Question: Please indicate a possible affordance area of the surfboard that can be used for carrying
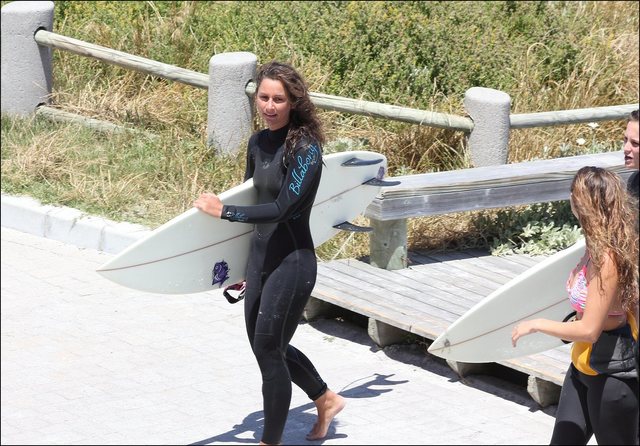
Answer: [98.5, 150, 389.5, 290]